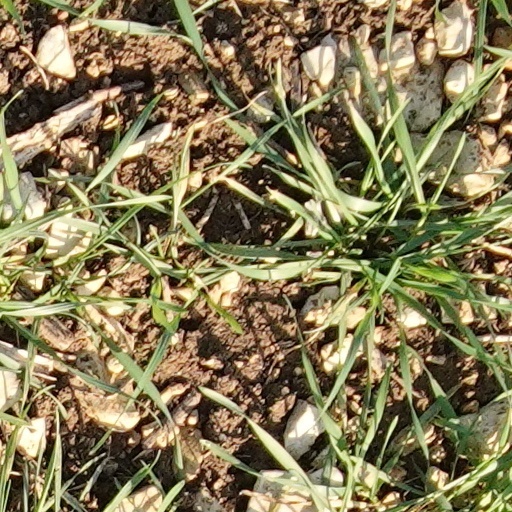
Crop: wheat